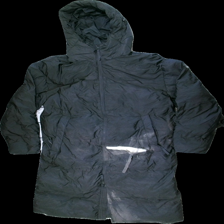
View: front
Type: Winter jacket
Category: Unisex
Brand: Not in the list
Brand text on label: Lindbergh
Colors: Black
Material: 100% polyester
Cut: Regular
Size: L
Season: Winter
Stains: Major
Holes: Major
Price range: <50
Recommended usage: Recycle